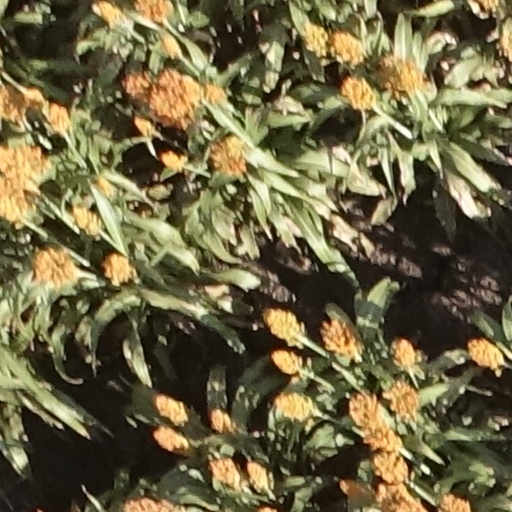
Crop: sorghum